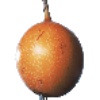
Label: granadilla